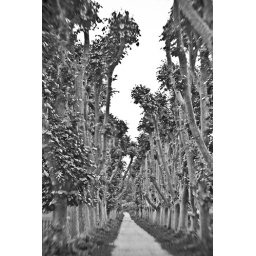
Taken with my recently bought Lensbaby with the double glass lens.This is a tree lane in the Elswout estate near Haarlem